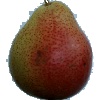
Label: pear_forelle